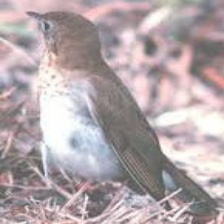
Species: VEERY
Scientific name: CATHARUS FUSCESCENS